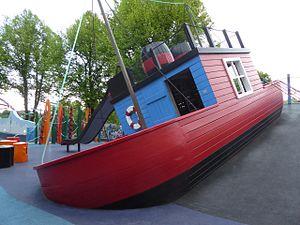
Petzi est une série animalière danoise de bande dessinée pour enfants créée en 1951 par le couple Vilhelm Hansen et Carla Hansen, et mettant en scène de manière humoristique les voyages en bateau de l'ourson Petzi et ses amis. À ce jour, la série a été traduite dans une dizaine de langues. C'est un grand classique du genre au Danemark.